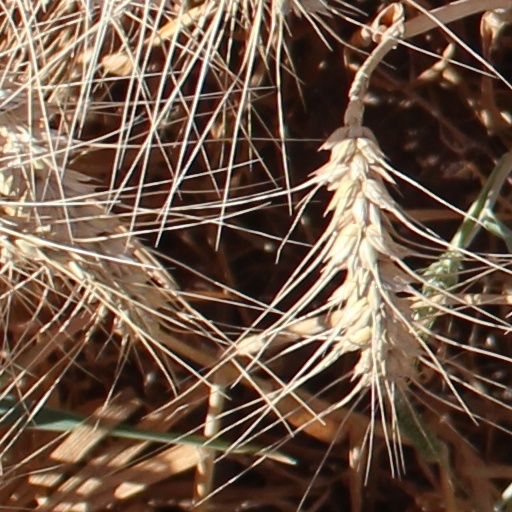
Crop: wheat